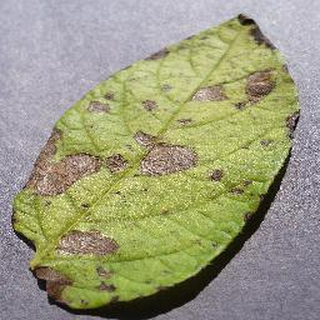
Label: potato_early_blight